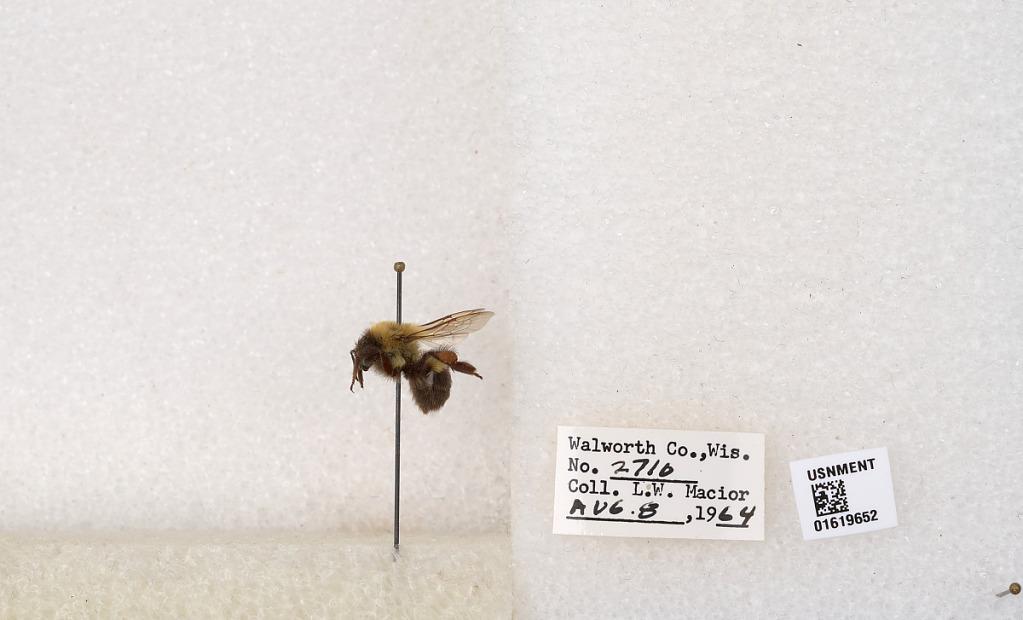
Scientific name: Bombus impatiens Cresson
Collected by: L. Macior
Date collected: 1964-8-8
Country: United States
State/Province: Wisconsin
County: Walworth
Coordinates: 42.6685, -88.5419